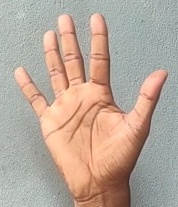
ASL sign: 5